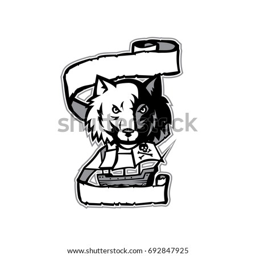
illustration of person viewed from front with pirate ship below and framed by a scroll done in retro style .